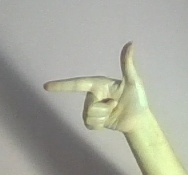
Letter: yaa